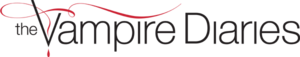
Logo de la série télévisée américaine Journal d’un vampire. Italiano: The Vampire Diaries Logo
Marguerite MacIntyre, née le 11 mai 1965 à Détroit, est une actrice, scénariste et productrice américaine.